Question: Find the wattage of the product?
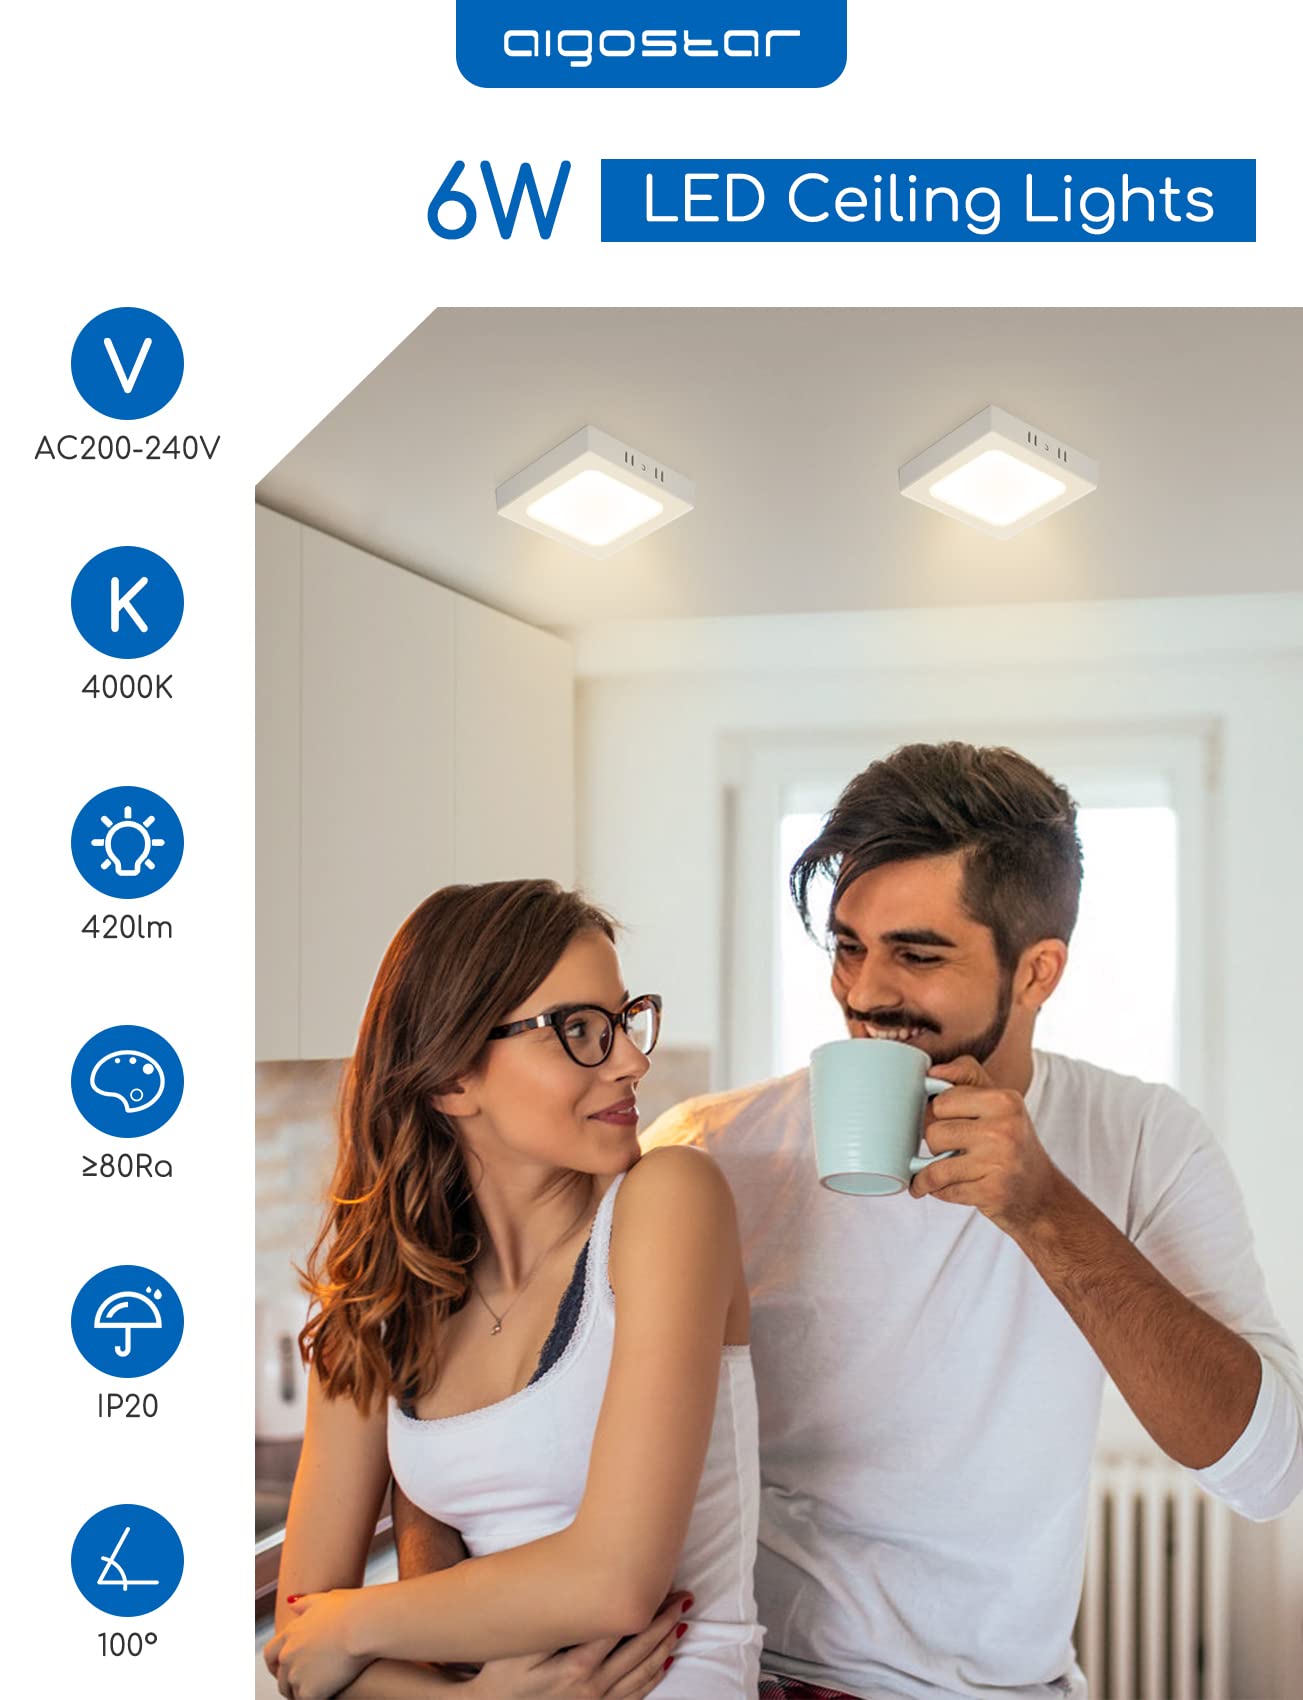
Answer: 6.0 watt